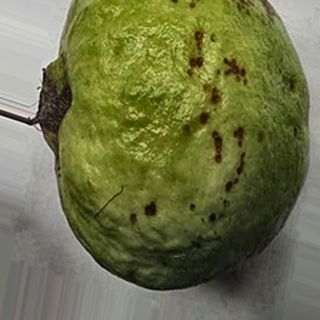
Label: guava_anthracnose